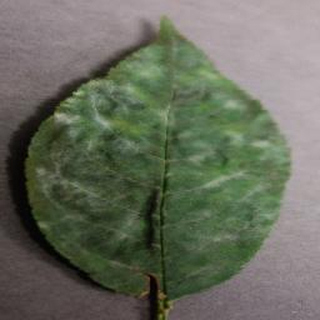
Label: cherry_powdery_mildew